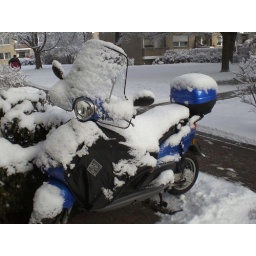
blue in white